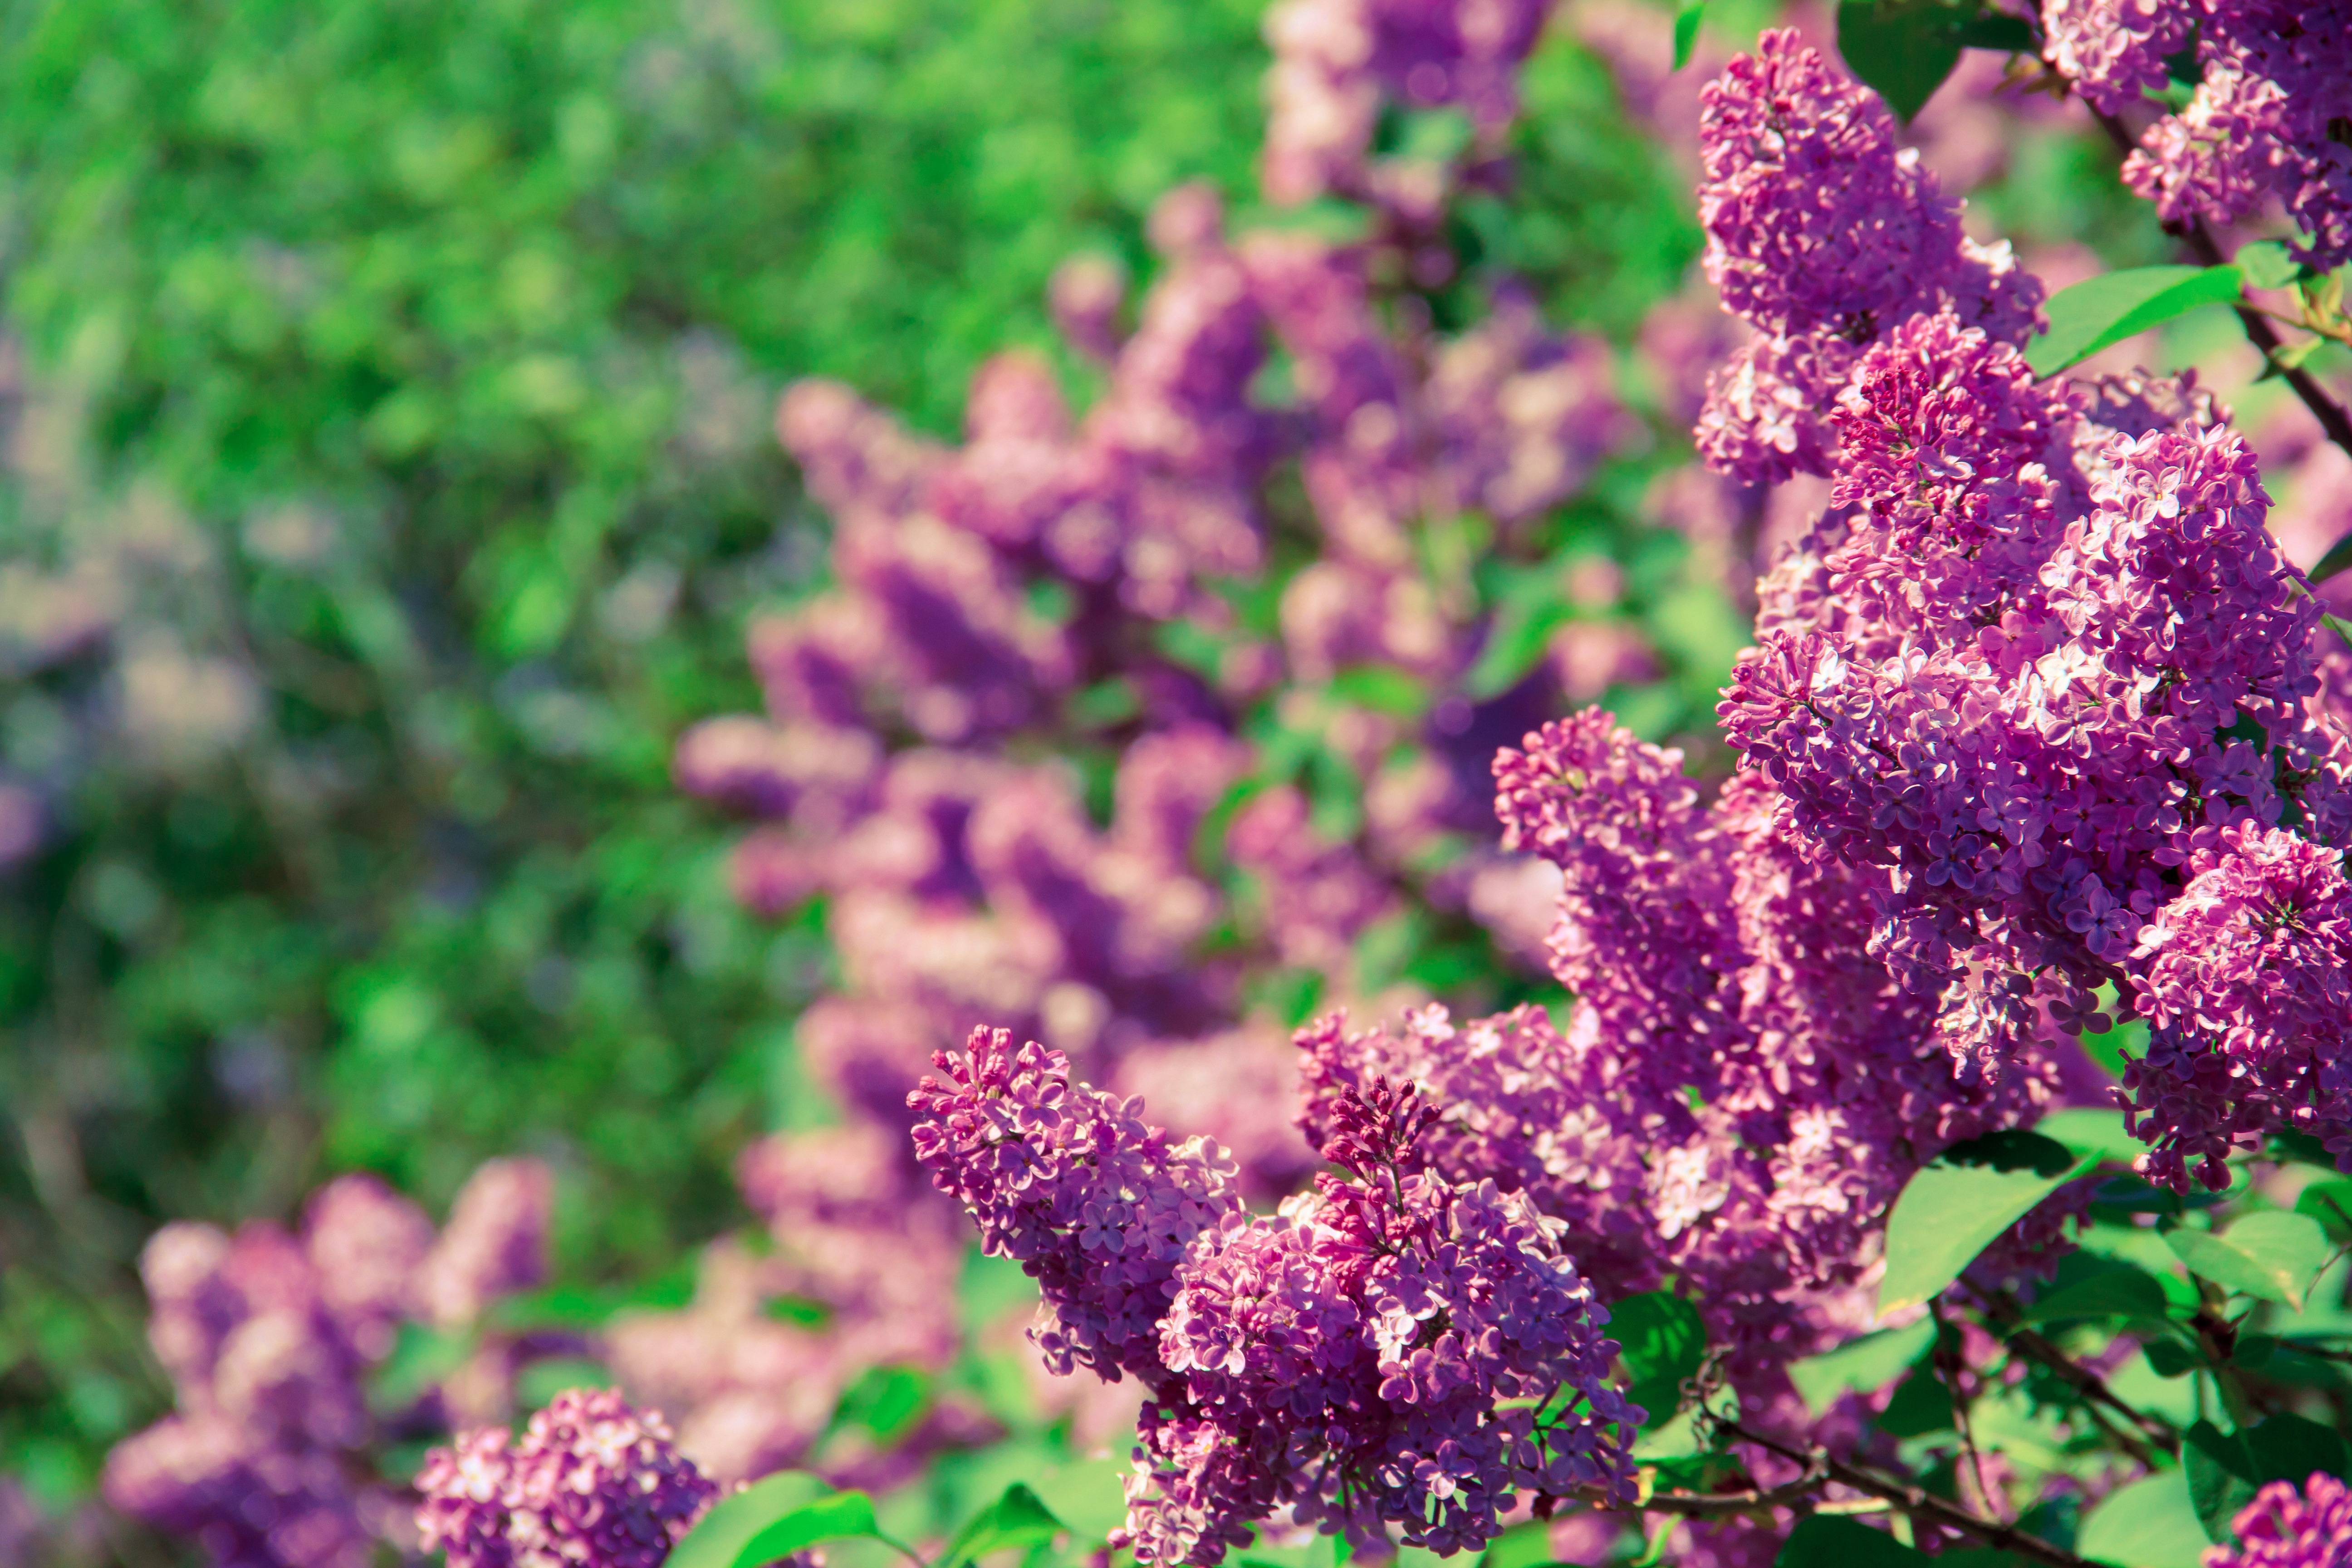
tree, nature, grass, blossom, plant, meadow, flower, bloom, floral, aroma, spring, relax, herb, natural, fresh, botany, garden, pink, flora, health, wildflower, relaxation, happy, shrub, smell, day, lilac, joyful, enjoy, scent, flowering plant, annual plant, land plant